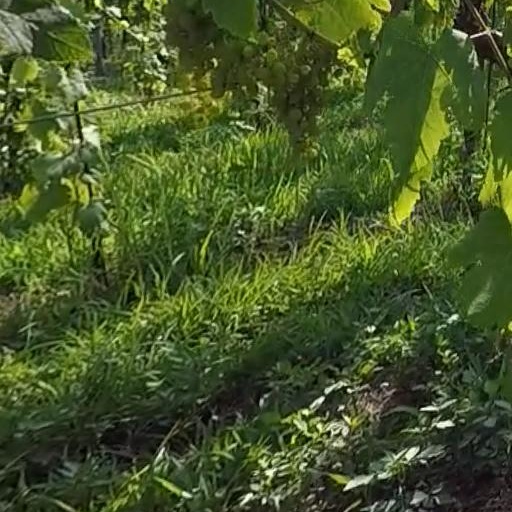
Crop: grape